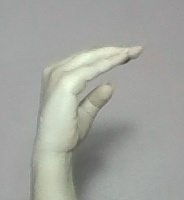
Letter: jeem